Schloemer (automobile)

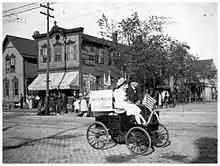
Gottfried Schloemer driving the car, circa 1908

While claims to dates regarding the Schloemer automobile vary, there is general acceptance that it was first built in 1890 and driven for the first time in 1892, meaning it predates the Duryea Motor Wagon by a year. In 1892, Schloemer sought out financial support to build an automobile factory in Milwaukee, but failed due to the Panic of 1893. He then turned his attention to developing farm equipment while the car that bore his name was put into storage until 1920.